Septin

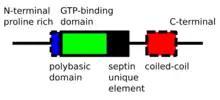
schematic domain structure of septin polypeptide chain

a) schematic of septin molecule with GTP binding domain to one side and the N and C termini of the polypeptide chain to the other